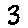
Label: 3